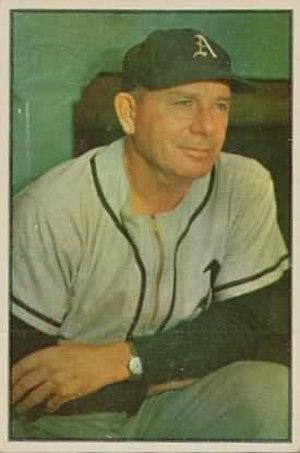
James Joseph Dykes, dit Jimmie ou Jimmy Dykes, est un ancien joueur et manager américain de baseball. Il évolue comme joueur de troisième base en ligue majeure de 1918 à 1939 puis devient manager entre 1934 à 1961. Comme joueur Dykes compte deux sélections au match des étoiles et deux victoires en Série mondiale. Il est le premier manager à compter mille victoires sans jamais avoir remporté le moindre titre de ligue.